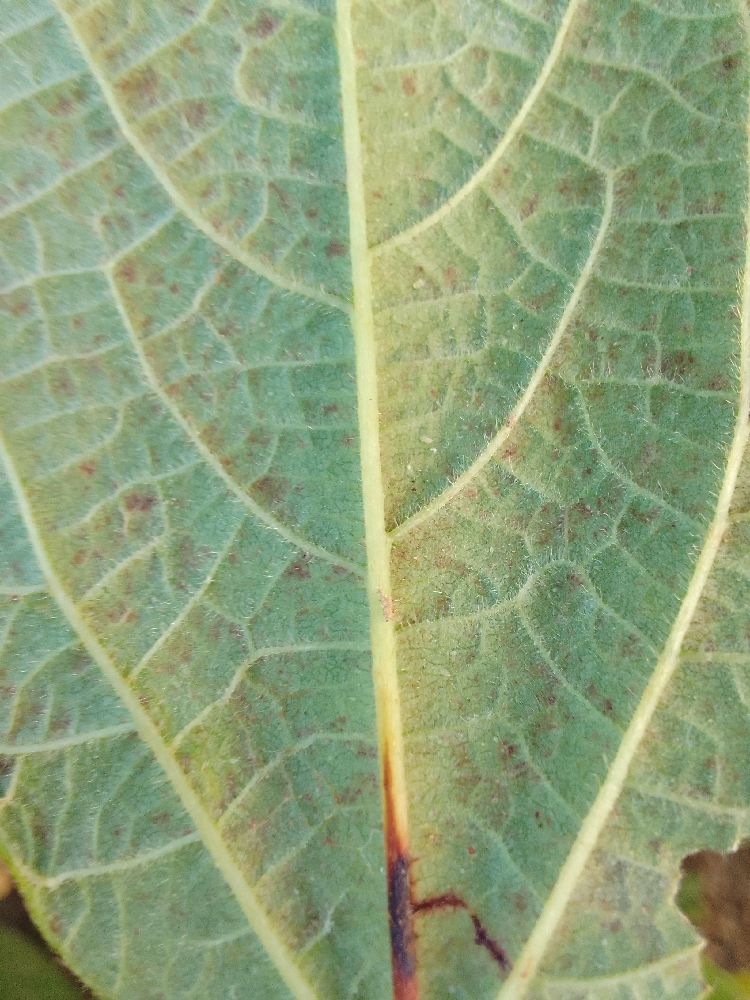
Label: anthracnose